Weld County, Colorado

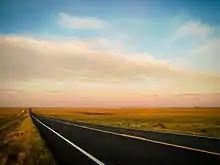
Sunrise over the Pawnee National Grassland in northeastern Weld County.

As of the census of 2000, there were 180,936 people, 63,247 households, and 45,221 families residing in the county. The population density was . There were 66,194 housing units at an average density of . The racial makeup of the county was 81.71% White, 0.56% Black or African American, 0.87% Native American, 0.83% Asian, 0.08% Pacific Islander, 13.29% from other races, and 2.65% from two or more races. 27.05% of the population were Hispanic or Latino of any race.